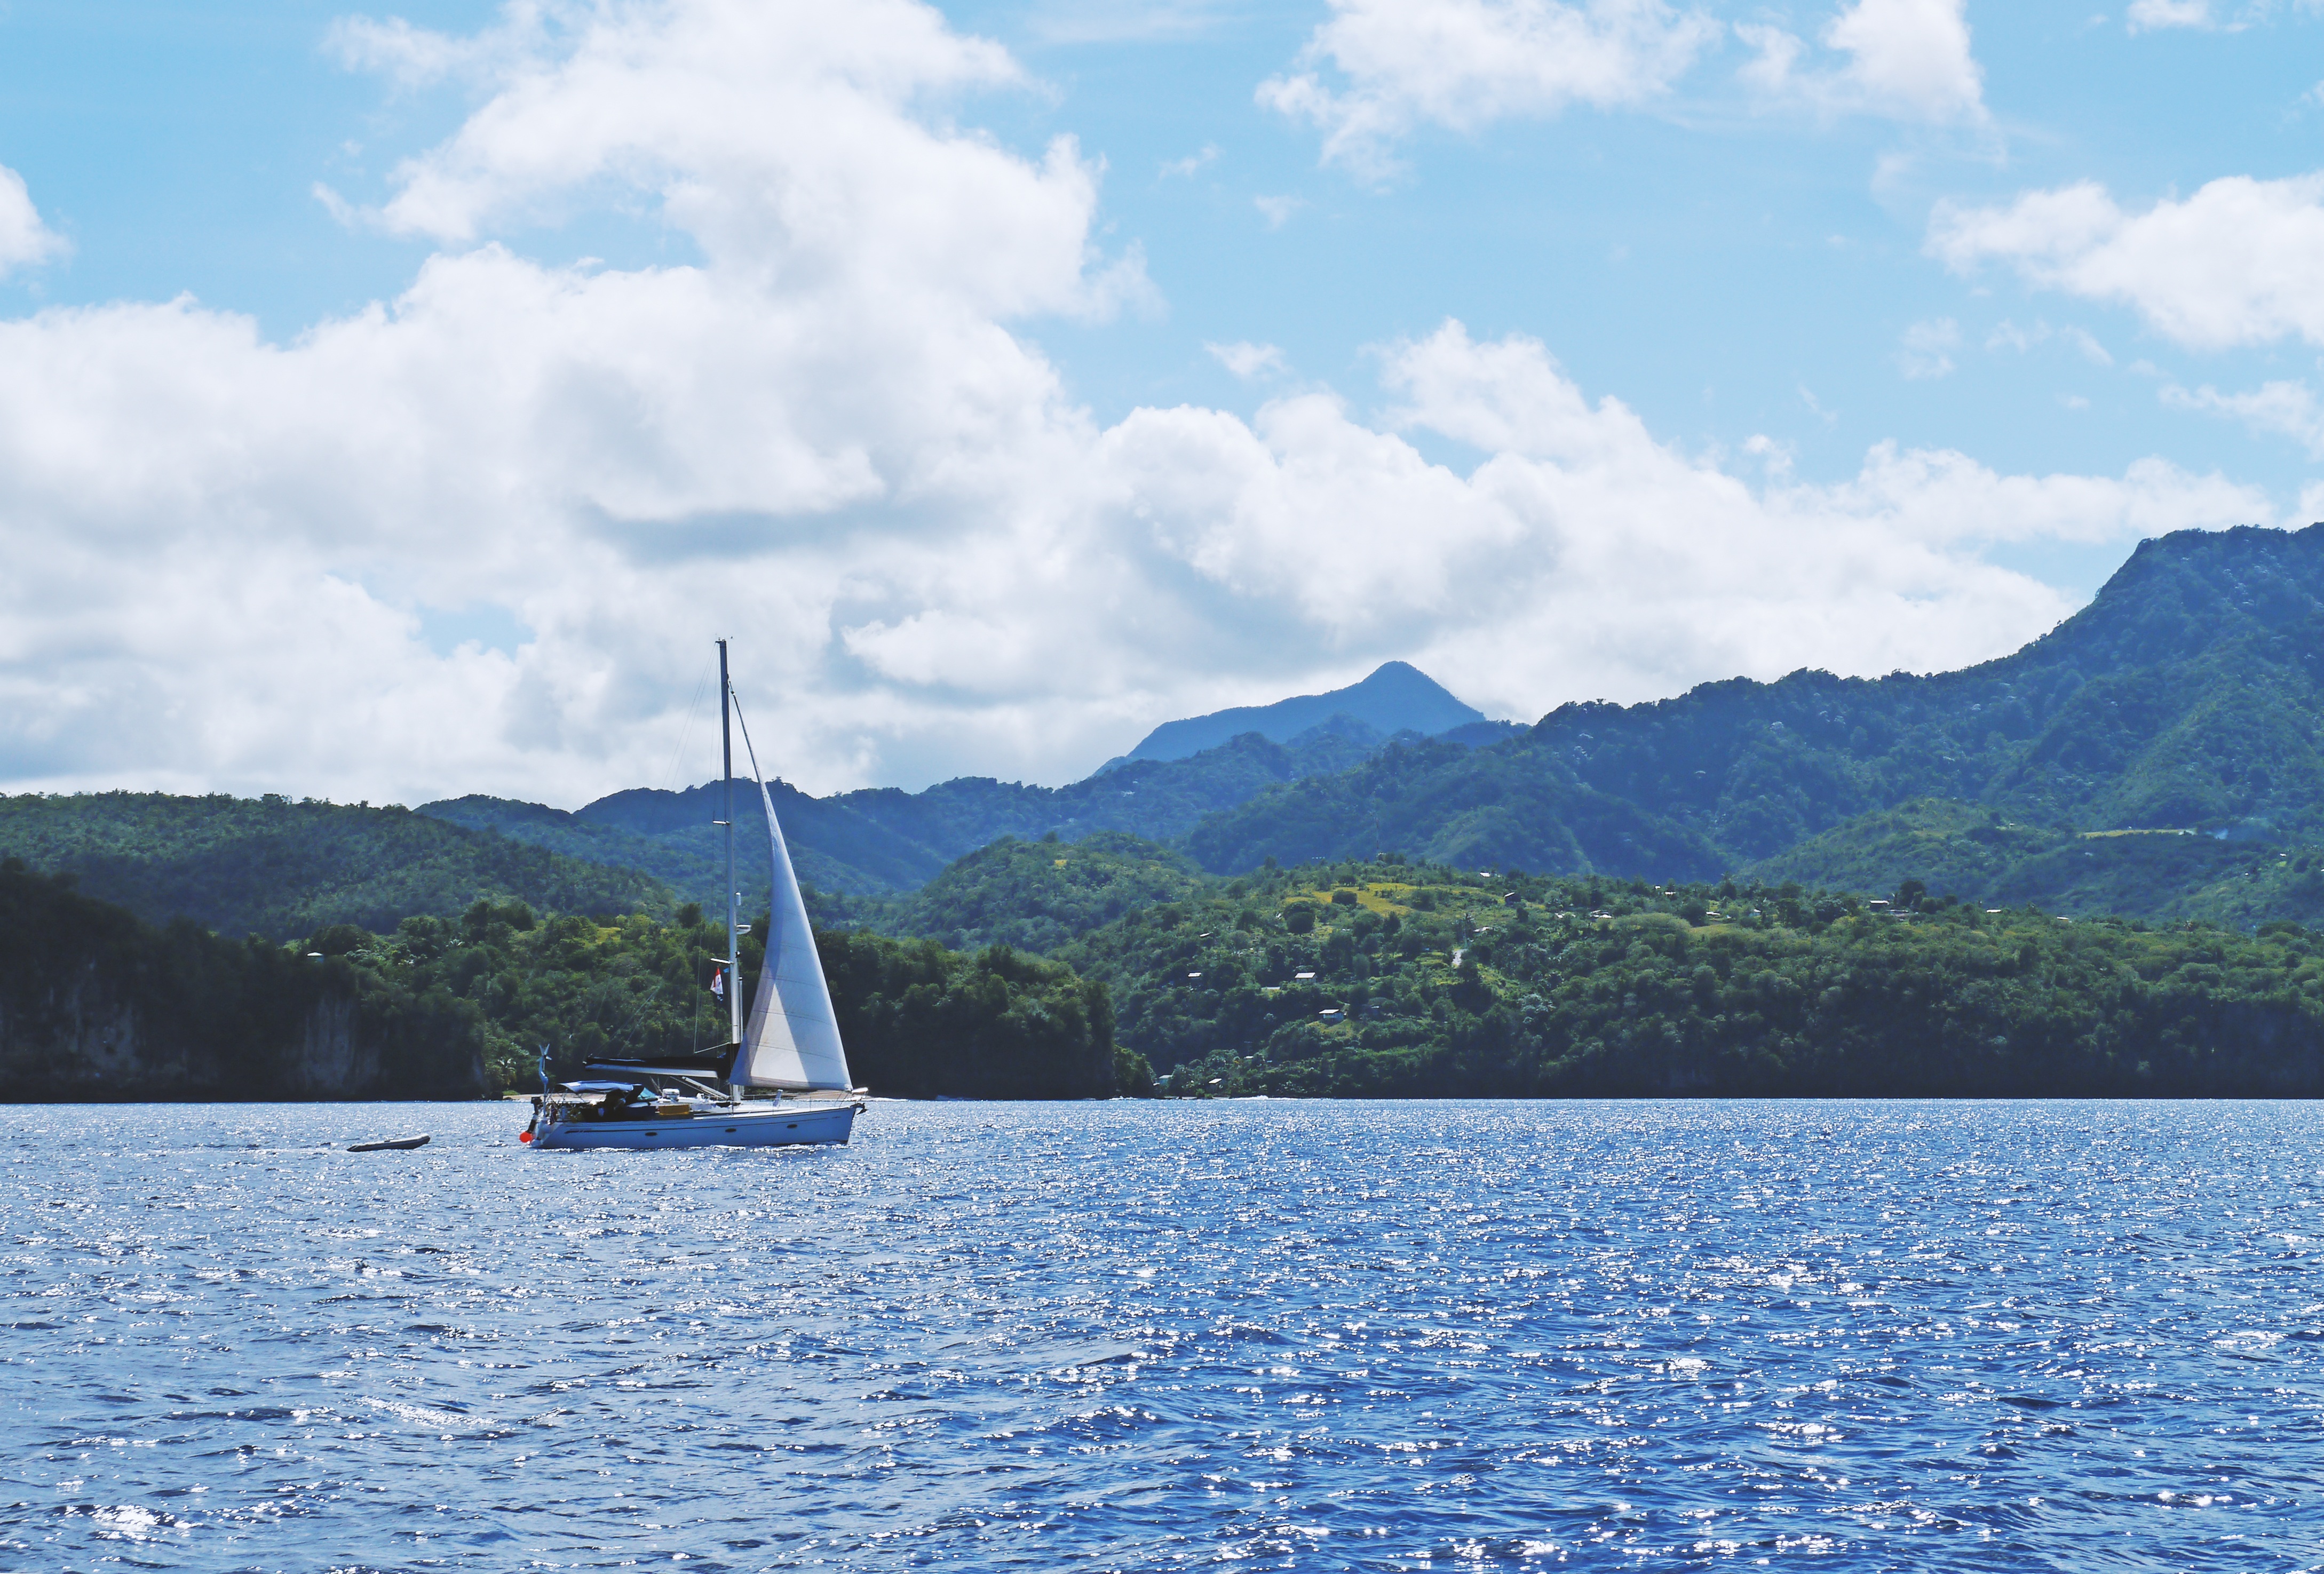
sea, coast, sun, sport, boat, lake, adventure, wind, summer, travel, boot, vehicle, mast, sailing, holiday, bay, fjord, leisure, sailboat, holidays, boating, sail, caribbean, maritime, watercraft, loch, sailing boat, hobby, recovery, on lake